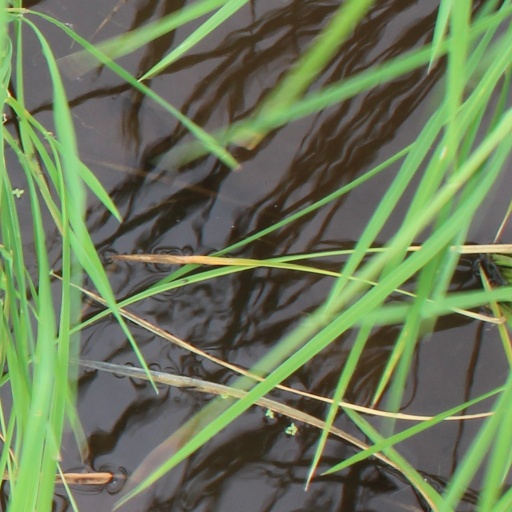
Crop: rice